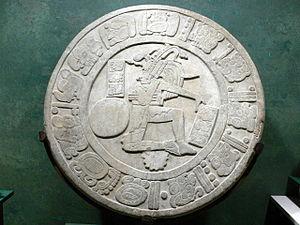
Le jeu de balle est un sport rituel qui a été pratiqué pendant plus de 3 000 ans par les peuples précolombiens de la Mésoamérique, et qui est connu également sous les noms de jeu de pelote et d'ulama, et appelé « pitz » en maya classique, « pok'ol pok » en maya yucatèque, « tlachtli » ou « ullamaliztli » en nahuatl, ou encore « taladzi » en zapotèque.